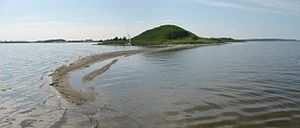
Kølholm
Kølholm
Kølholm er en ubeboet ø i Roskilde Fjord syd for Frederikssund.